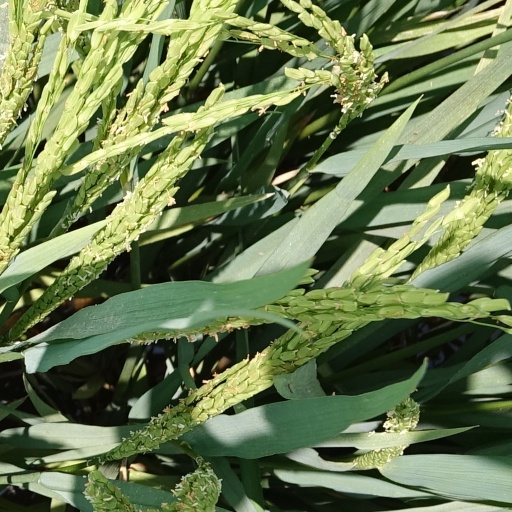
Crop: rice